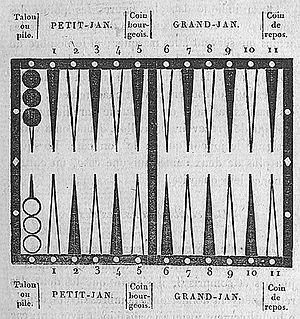
Description du tablier de trictrac. Provenance ""traité complet du jeu de trictrac"", guiton 1822. Enregistré par Ph. Lalanne"
Le trictrac, plus rarement tric trac ou tric-trac, est un jeu de société de hasard raisonné pour deux joueurs qui se joue avec des dés sur un tablier semblable à celui du backgammon. Il appartient à la famille des jeux de tables.